Chainosauria

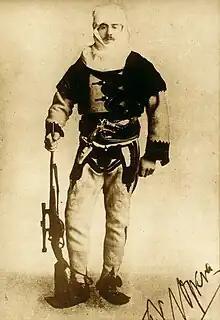
Baron Nopcsa, in Albanian Uniform, 1915, who coined Chainosauria in 1923.

Chainosauria was coined by Hungarian palaeontologist Baron Franz Nopcsa in 1923 as an order of Theromorpha (a group roughly equivalent to modern Therapsida, also including Theriodontia and Dinocephalia) to unite and contain the dicynodonts and the 'dromasaurs'. Nopcsa derived the name Chainosauria from the Ancient Greek word ""χαίνειν"" with the intended translation of "to snap" referring to the snapping beak-bites of derived forms (i.e. dicynodonts). Nopcsa also originally included the unrelated sphenacodont "Palaeohatteria" in Chainosauria, placing it in the 'Dromasauria' as its own family Palaeohatteriidae, while other 'dromasaurs' formed the Dromasauridae (which at the time also included the therocephalian "Macroscelesaurus"). In 1928, Nopcsa removed Palaeohatteriidae from Dromasauria (as "Dromasauroidea"), but his concept for Chainosauria otherwise remained the same.